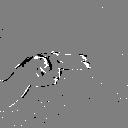
ASL letter: h